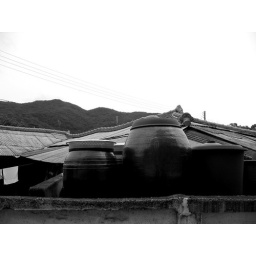
kimchi pots by the wall